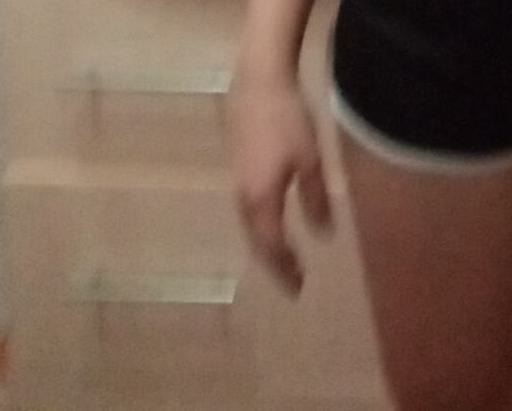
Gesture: no_gesture